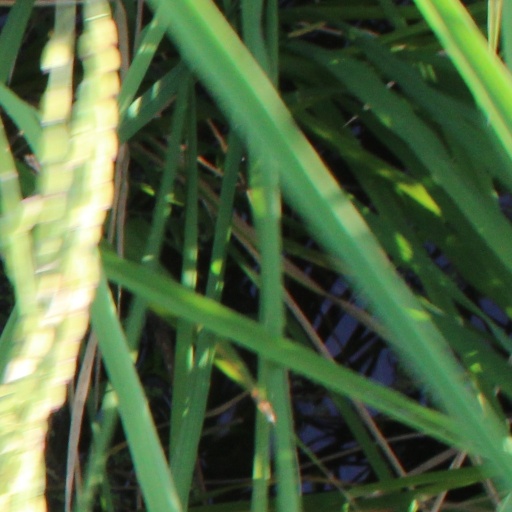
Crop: rice